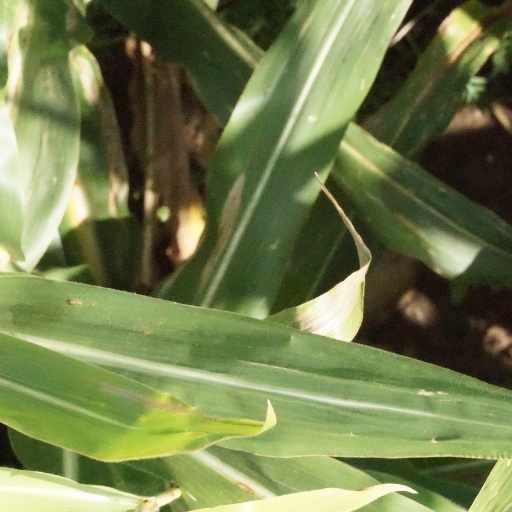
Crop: maize; corn